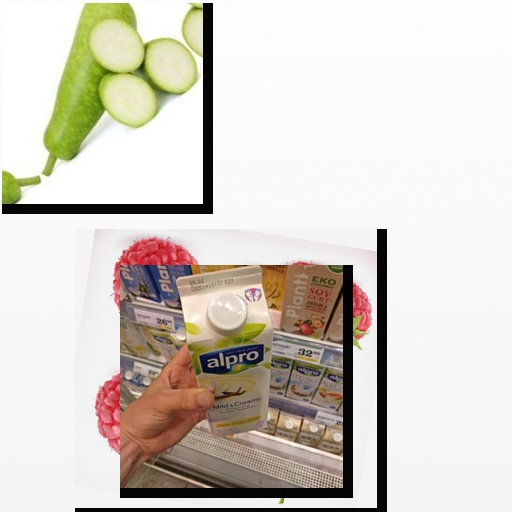
Food items: bottle_gourd, vanilla_soy_yogurt, raspberry